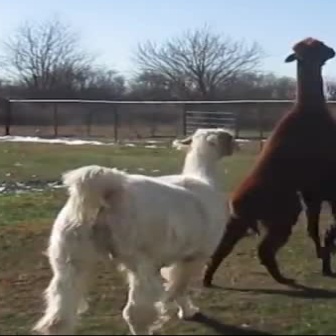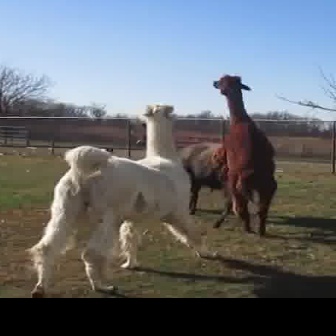
  Please identify the target specified by the bounding box [31,127,239,334] in the first image and locate it in the second image. Return the coordinates in [x_min,y_min,x_max,y_max] format.
Answer: [24,103,217,297]